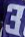
Number: 3